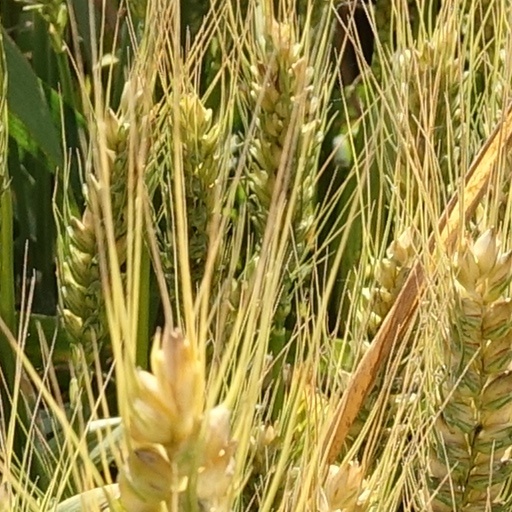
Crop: wheat